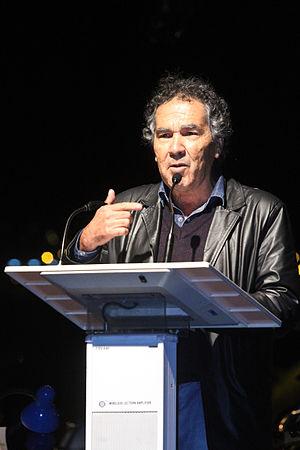
Hernán Rivera Letelier est un écrivain chilien contemporain.